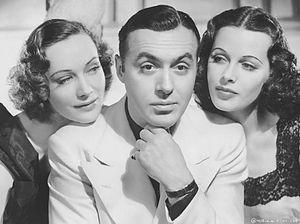
Hedy Lamarr, née Hedwig Kiesler le 9 novembre 1914 à Vienne et morte le 19 janvier 2000 à Casselberry, est une actrice, productrice de cinéma et inventrice autrichienne naturalisée américaine.
Sigrid Gurie est une actrice américaine, de son nom complet Sigrid Gurie Haukelid, née à New York le 18 mai 1911, morte à Mexico le 14 août 1969. Elle est la sœur jumelle de Knut Haukelid, l'un des héros de la bataille de l'eau lourde.
Casbah est un film américain réalisé par John Cromwell, sorti en 1938.
Charles Boyer, né le 28 août 1899 à Figeac et mort le 26 août 1978 à Phoenix, est un acteur franco-américain.